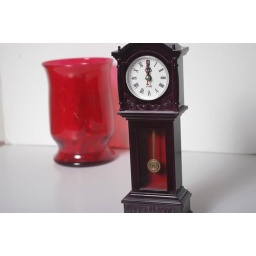
The clock and the red vase, both very gorgeous objects to keep around your house! F/6.7  Shutter:1/180  ISO: 200